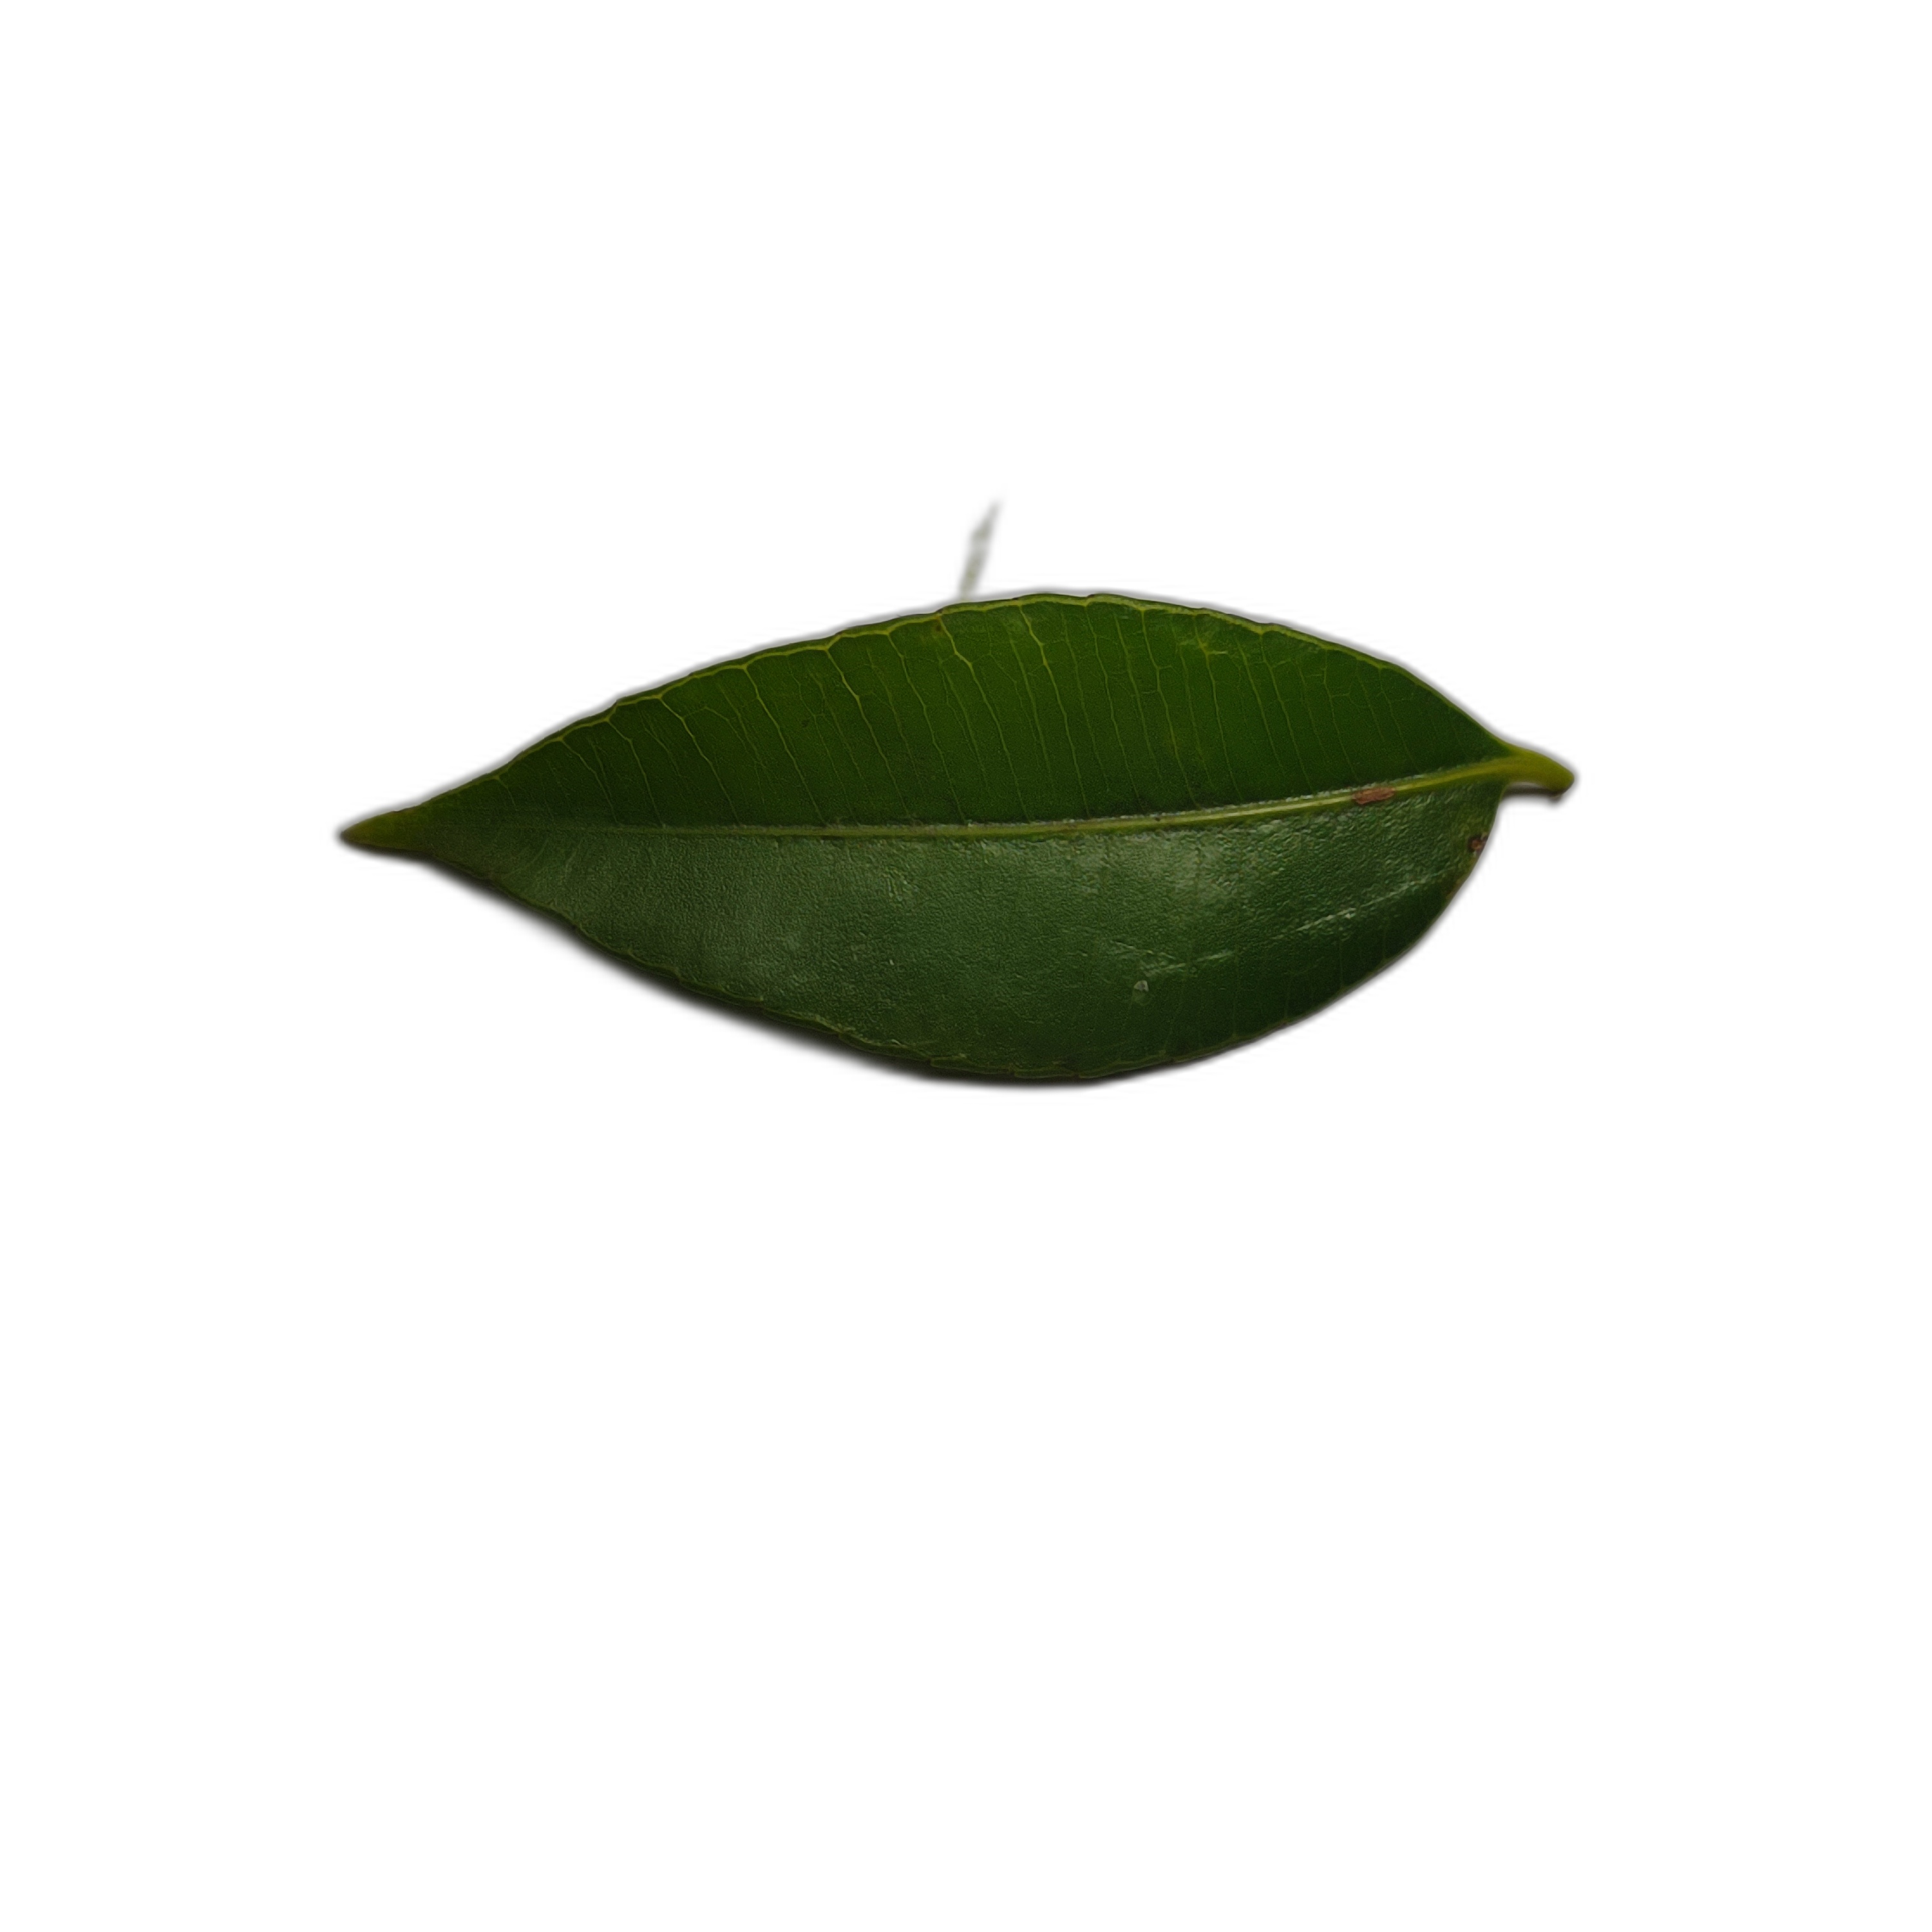
Label: healthy